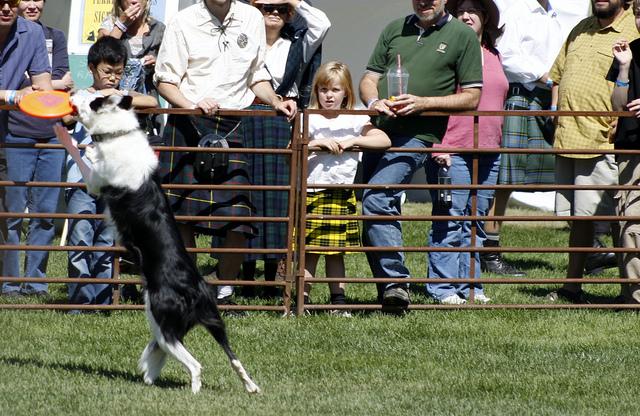
People outside a fence are watching a dog within the fence catch a Frisbee.